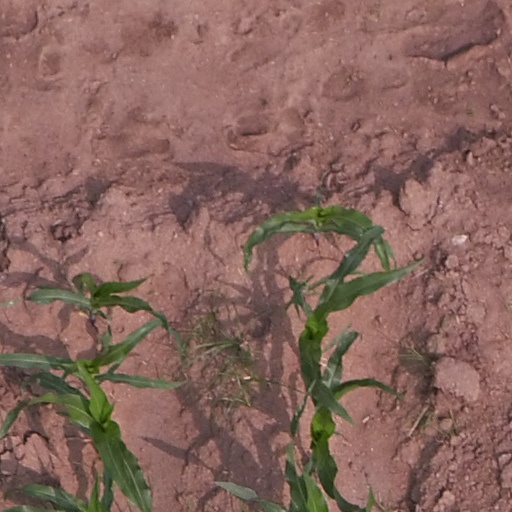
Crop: maize; corn